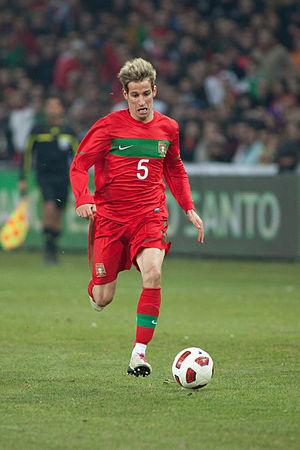
L'équipe du Portugal de football est la sélection de joueurs portugais représentant le pays lors des compétitions internationales de football masculin, sous l'égide de la Fédération portugaise de football.
Cet article relate le parcours de l'équipe du Portugal lors de la Coupe du monde de football 2010 organisée en Afrique du Sud du 11 juin au 11 juillet 2010.
Fábio Alexandre da Silva Coentrão, ou plus simplement Fábio Coentrão, est un footballeur international portugais né le 11 mars 1988 à Vila do Conde. Il évolue au poste d'arrière latéral gauche.